Joseph Sunlight

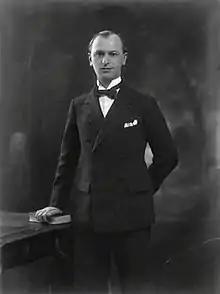
Joseph Sunlight

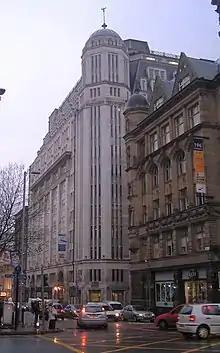
Sunlight House, Manchester

Joseph Sunlight ( – 15 April 1978), was a Belarusian/ English architect whose energy amassed him a great fortune in Manchester and left at least one fine building in Sunlight House. He was also a Liberal politician in his adopted country.